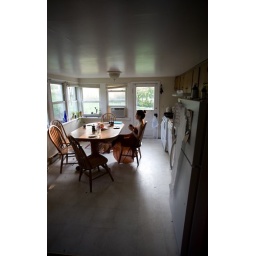
serving cake in the kitchen